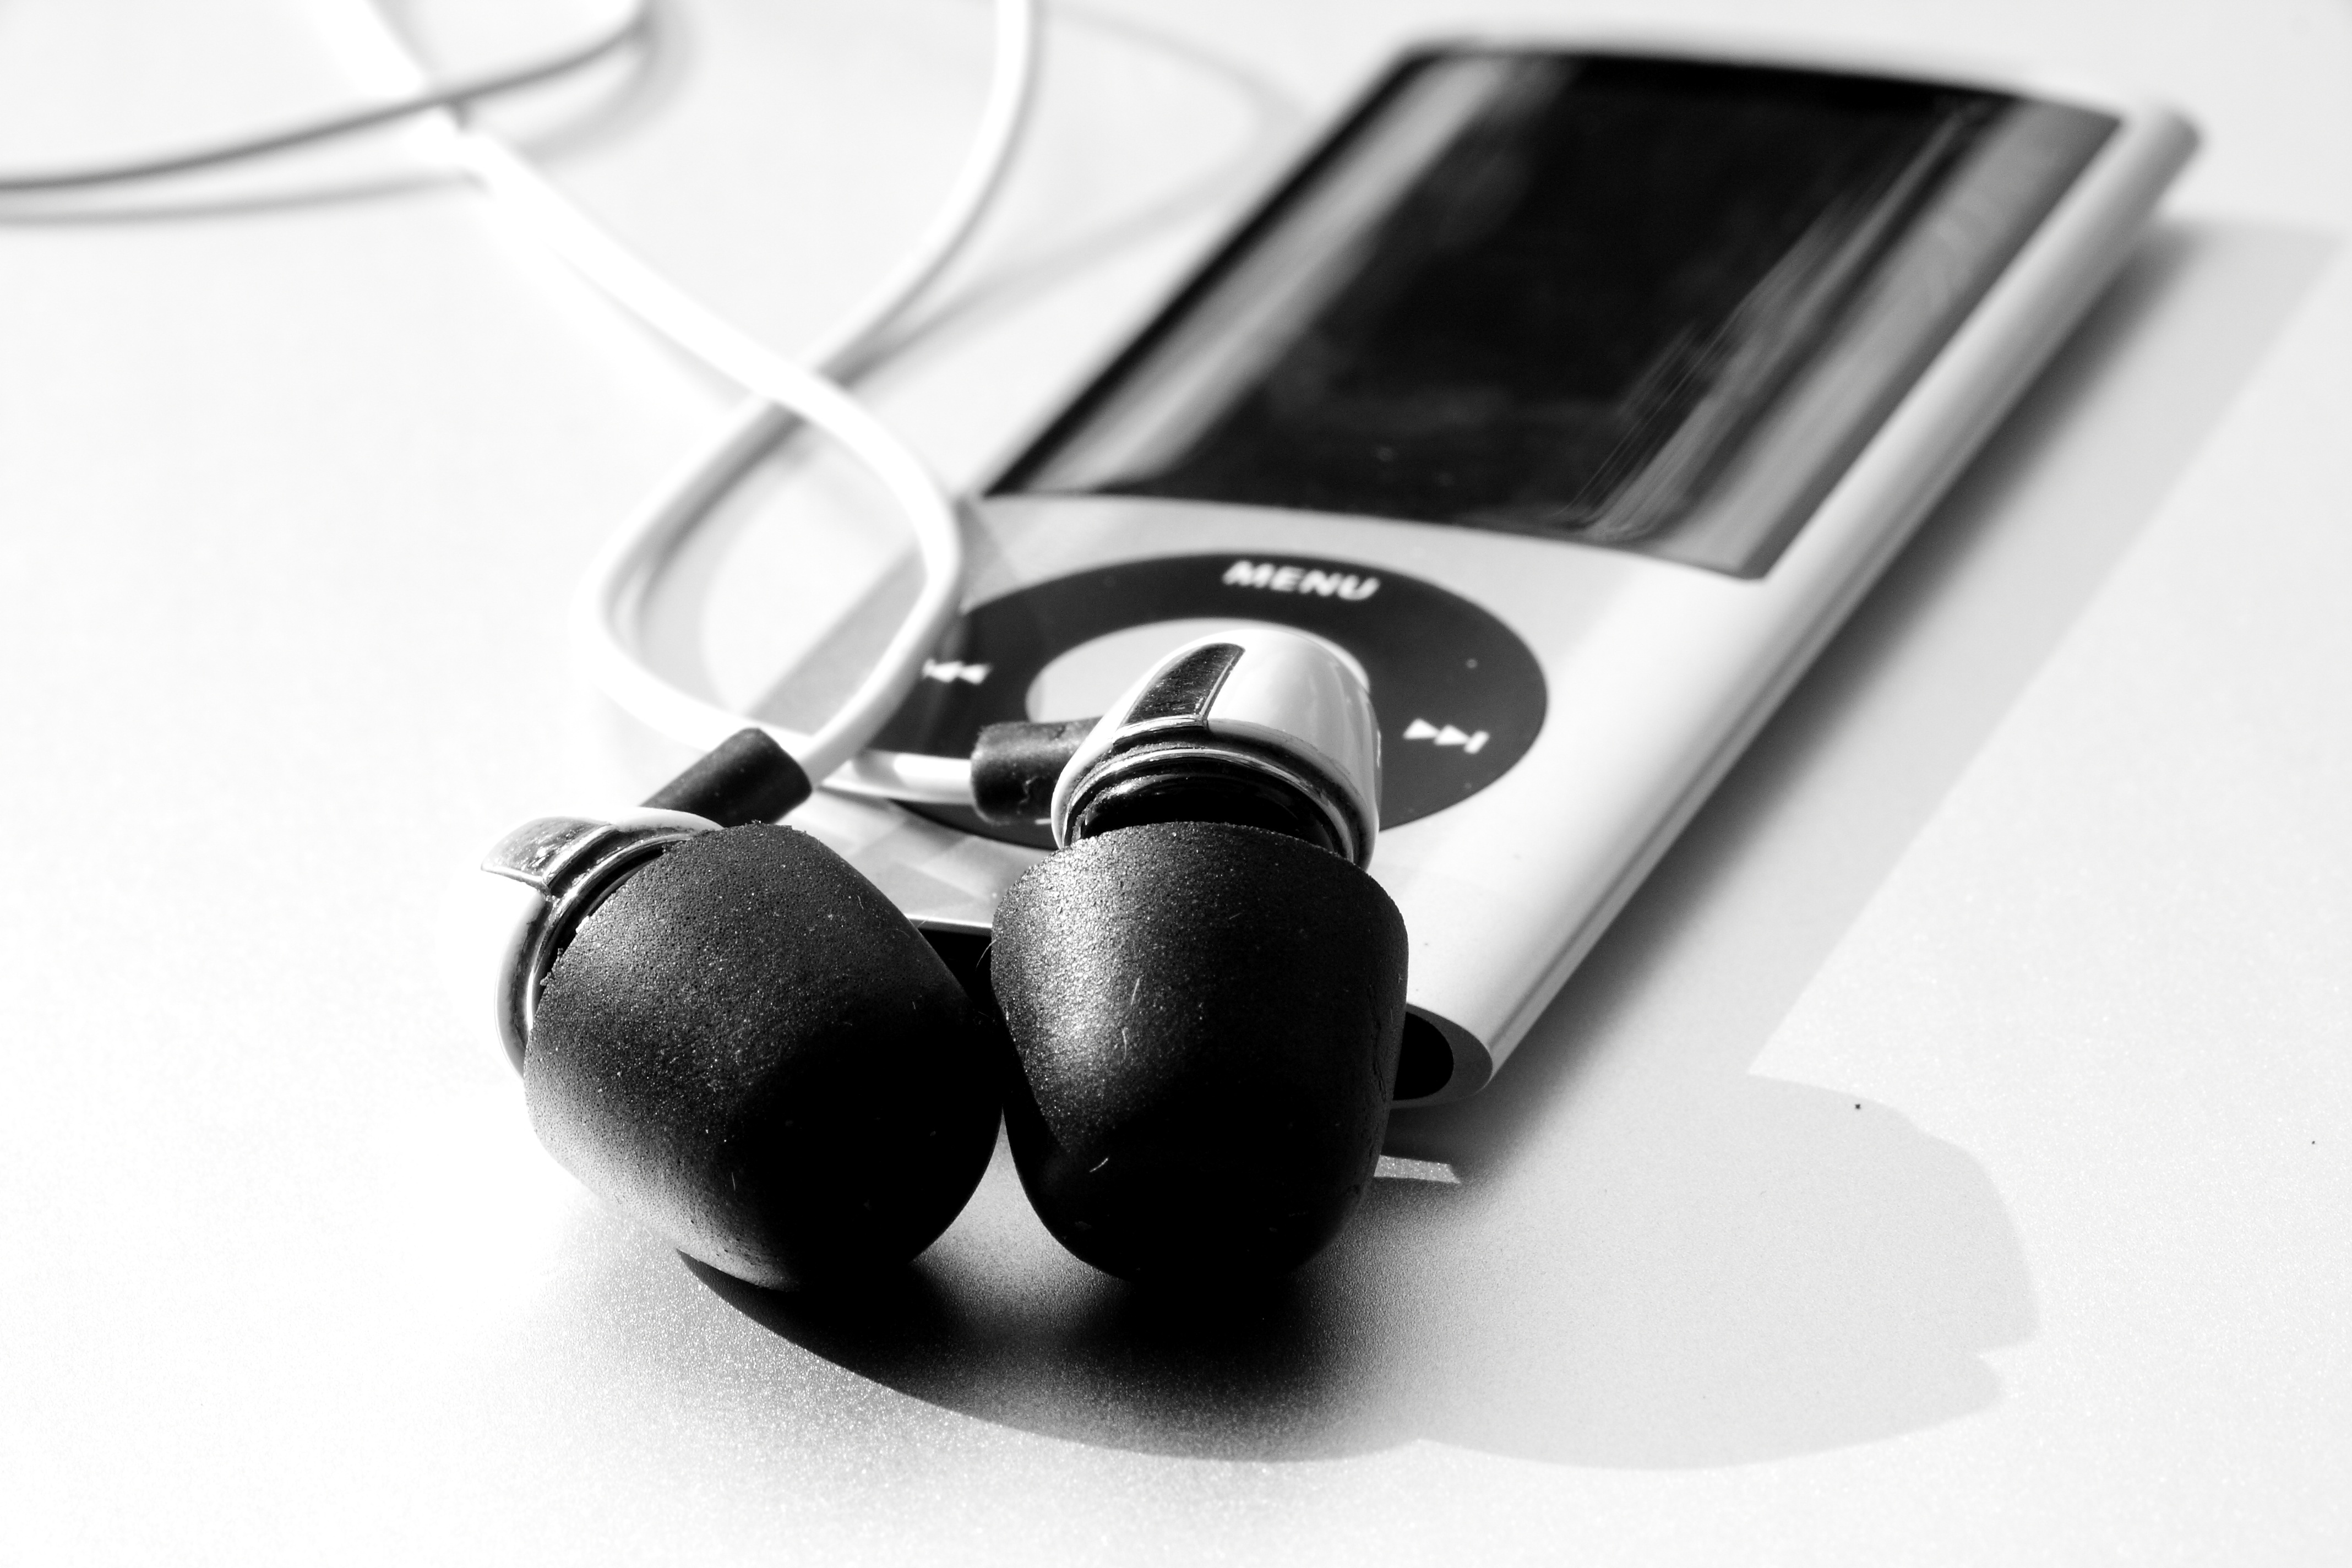
apple, music, black and white, technology, photography, gadget, monochrome, device, close up, product, audio, headphones, eye, organ, multimedia, ipod, playback device, mp3, portable, listen to music, audio equipment, technical device, music listeners, nano, monochrome photography, mp3 player, ipod nano, electronic device, in ears, mp3 players, audioplayer